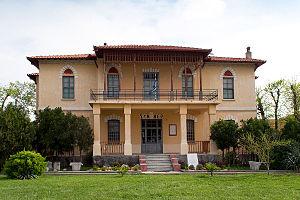
Chalkidona est un dème situé dans la périphérie de Macédoine-Centrale en Grèce. Le dème actuel est issu de la fusion en 2011 entre les dèmes d'Agios Athanasios, de Chalkidona et de Koufalia. C'est une banlieue de Thessalonique, peuplée en grande partie de descendants de Grecs chassés de Turquie ou de Bulgarie en application du Traité de Lausanne.